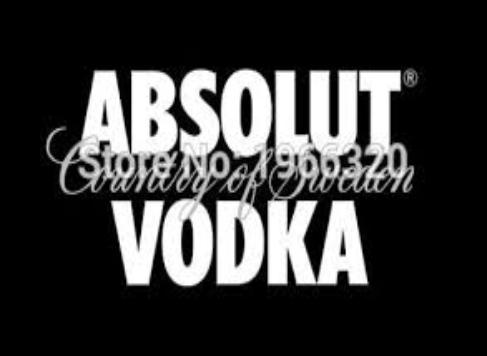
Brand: Absolut
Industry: Others